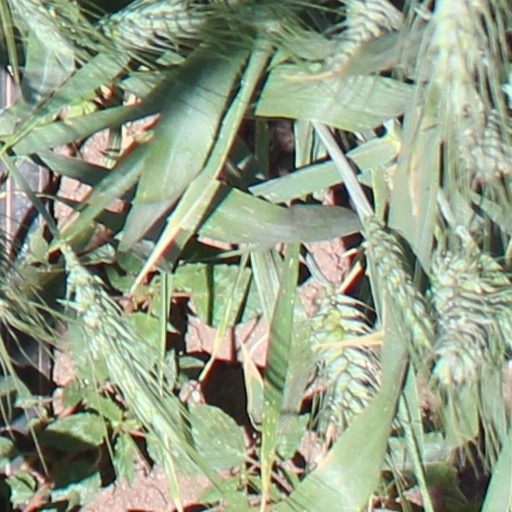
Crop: wheat